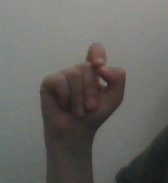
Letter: fa